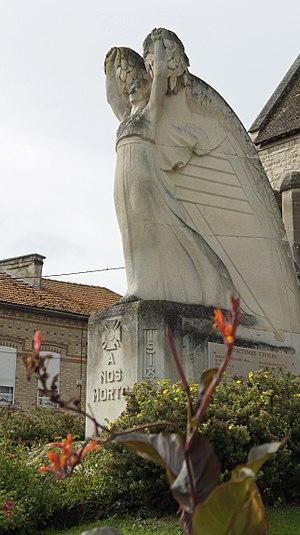
Monument aux morts de Cormicy, Paul Lefebvre sculpteur, Edmond Herbé architecte.
Cormicy est, depuis le 1ᵉʳ janvier 2017, une commune nouvelle française, située dans le département de la Marne en région Grand Est. Elle est formée des communes déléguées de Cormicy et Gernicourt. Ses habitants se nomment les Cormiciens.